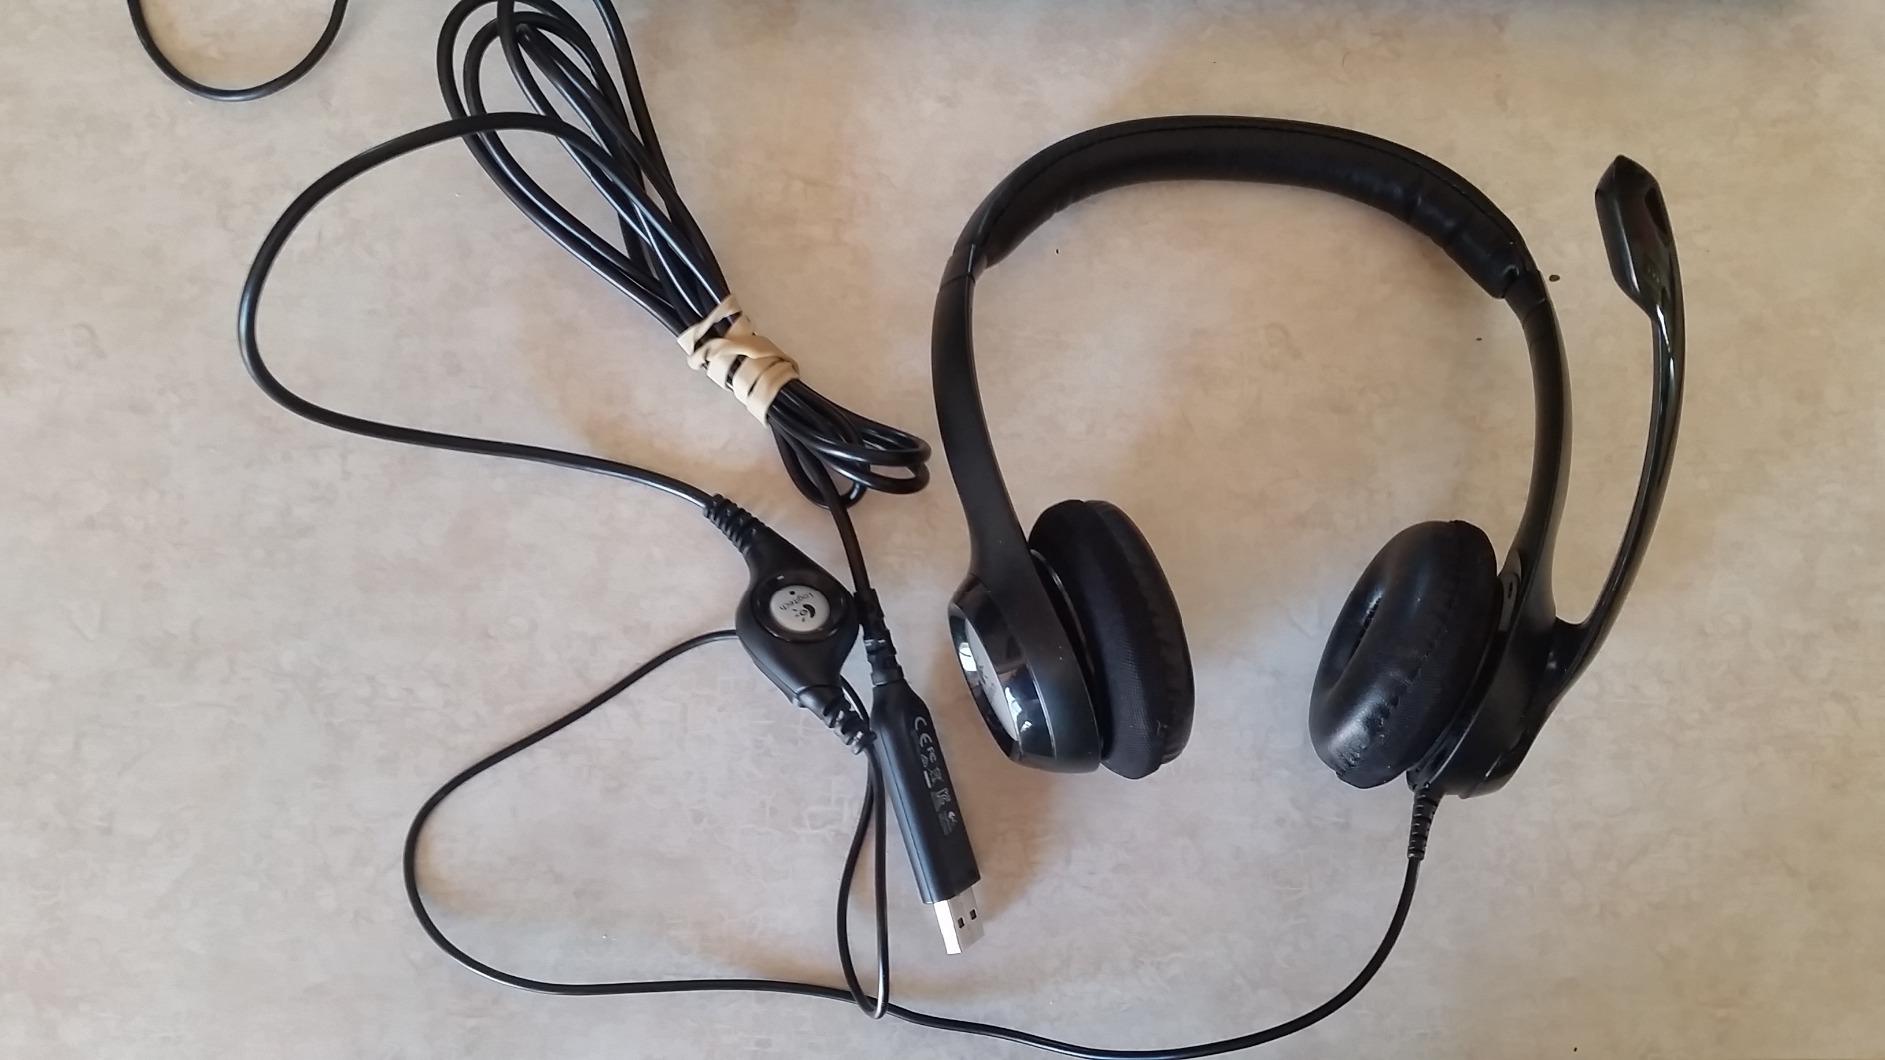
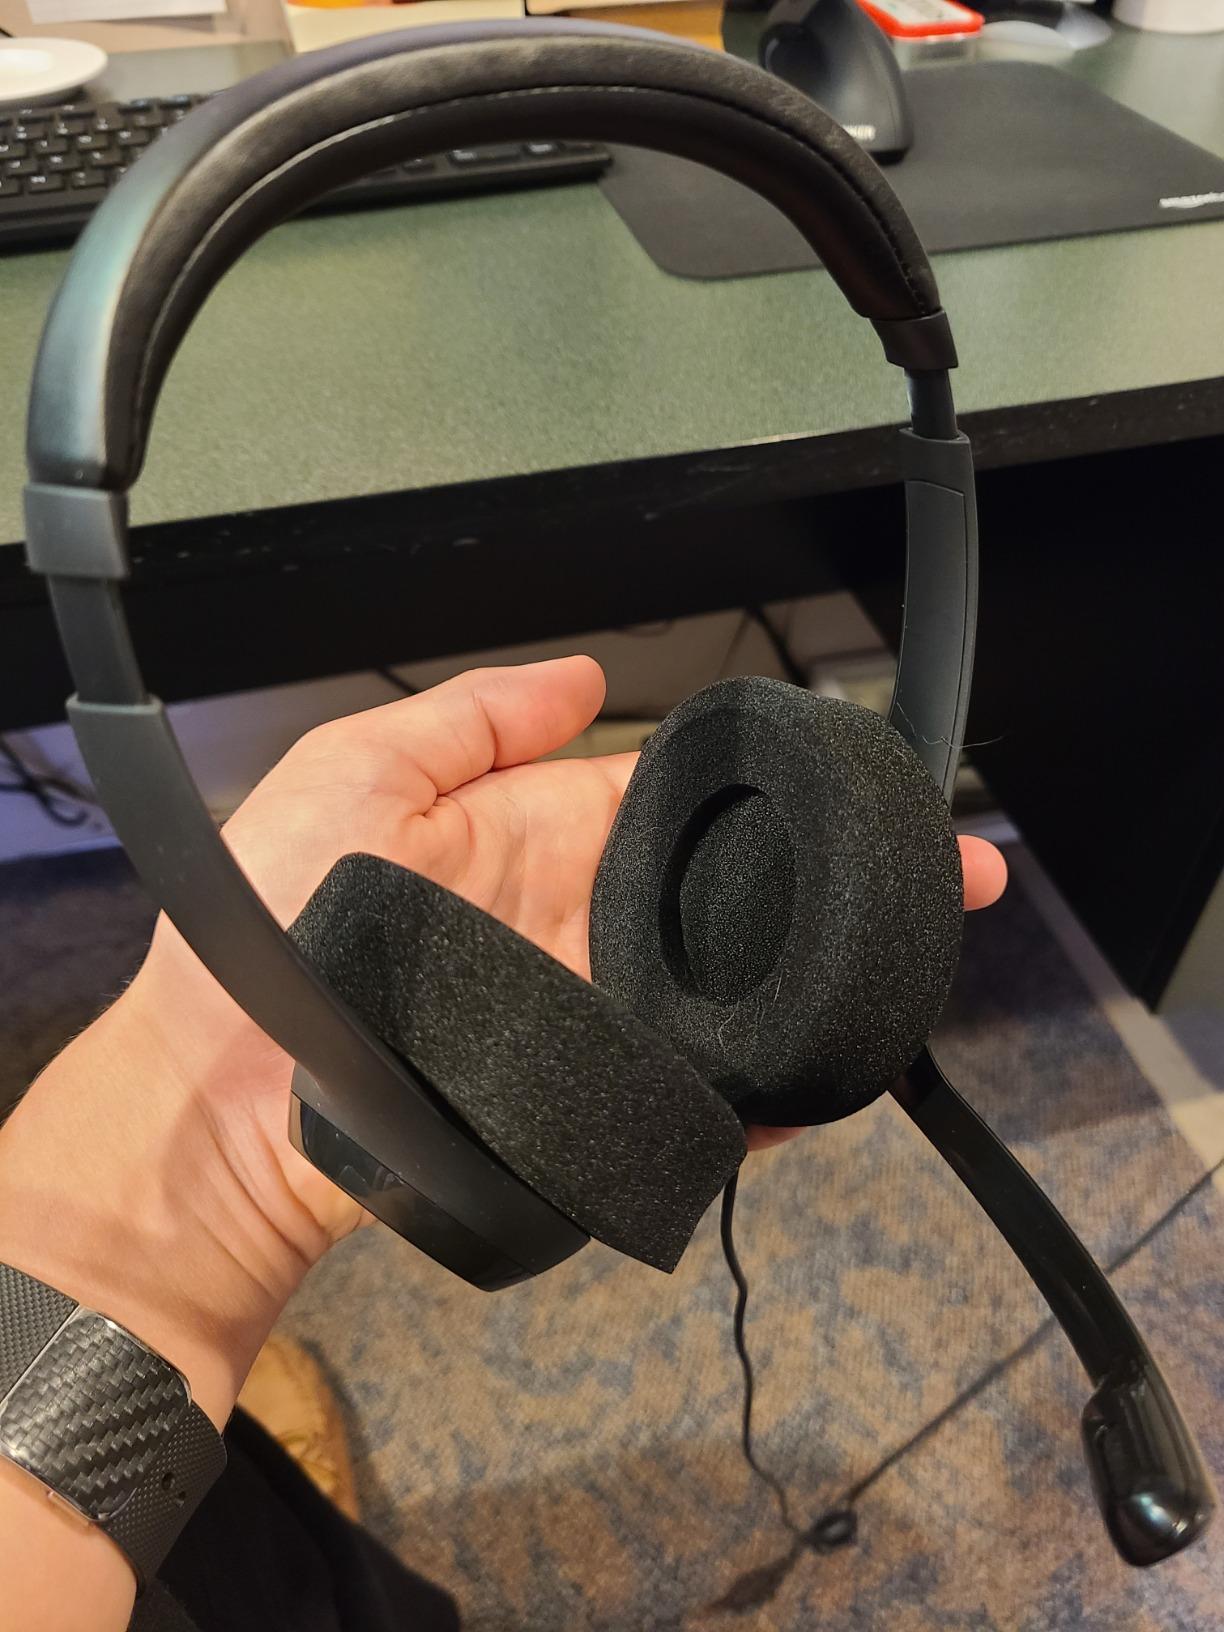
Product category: headphones
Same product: yes